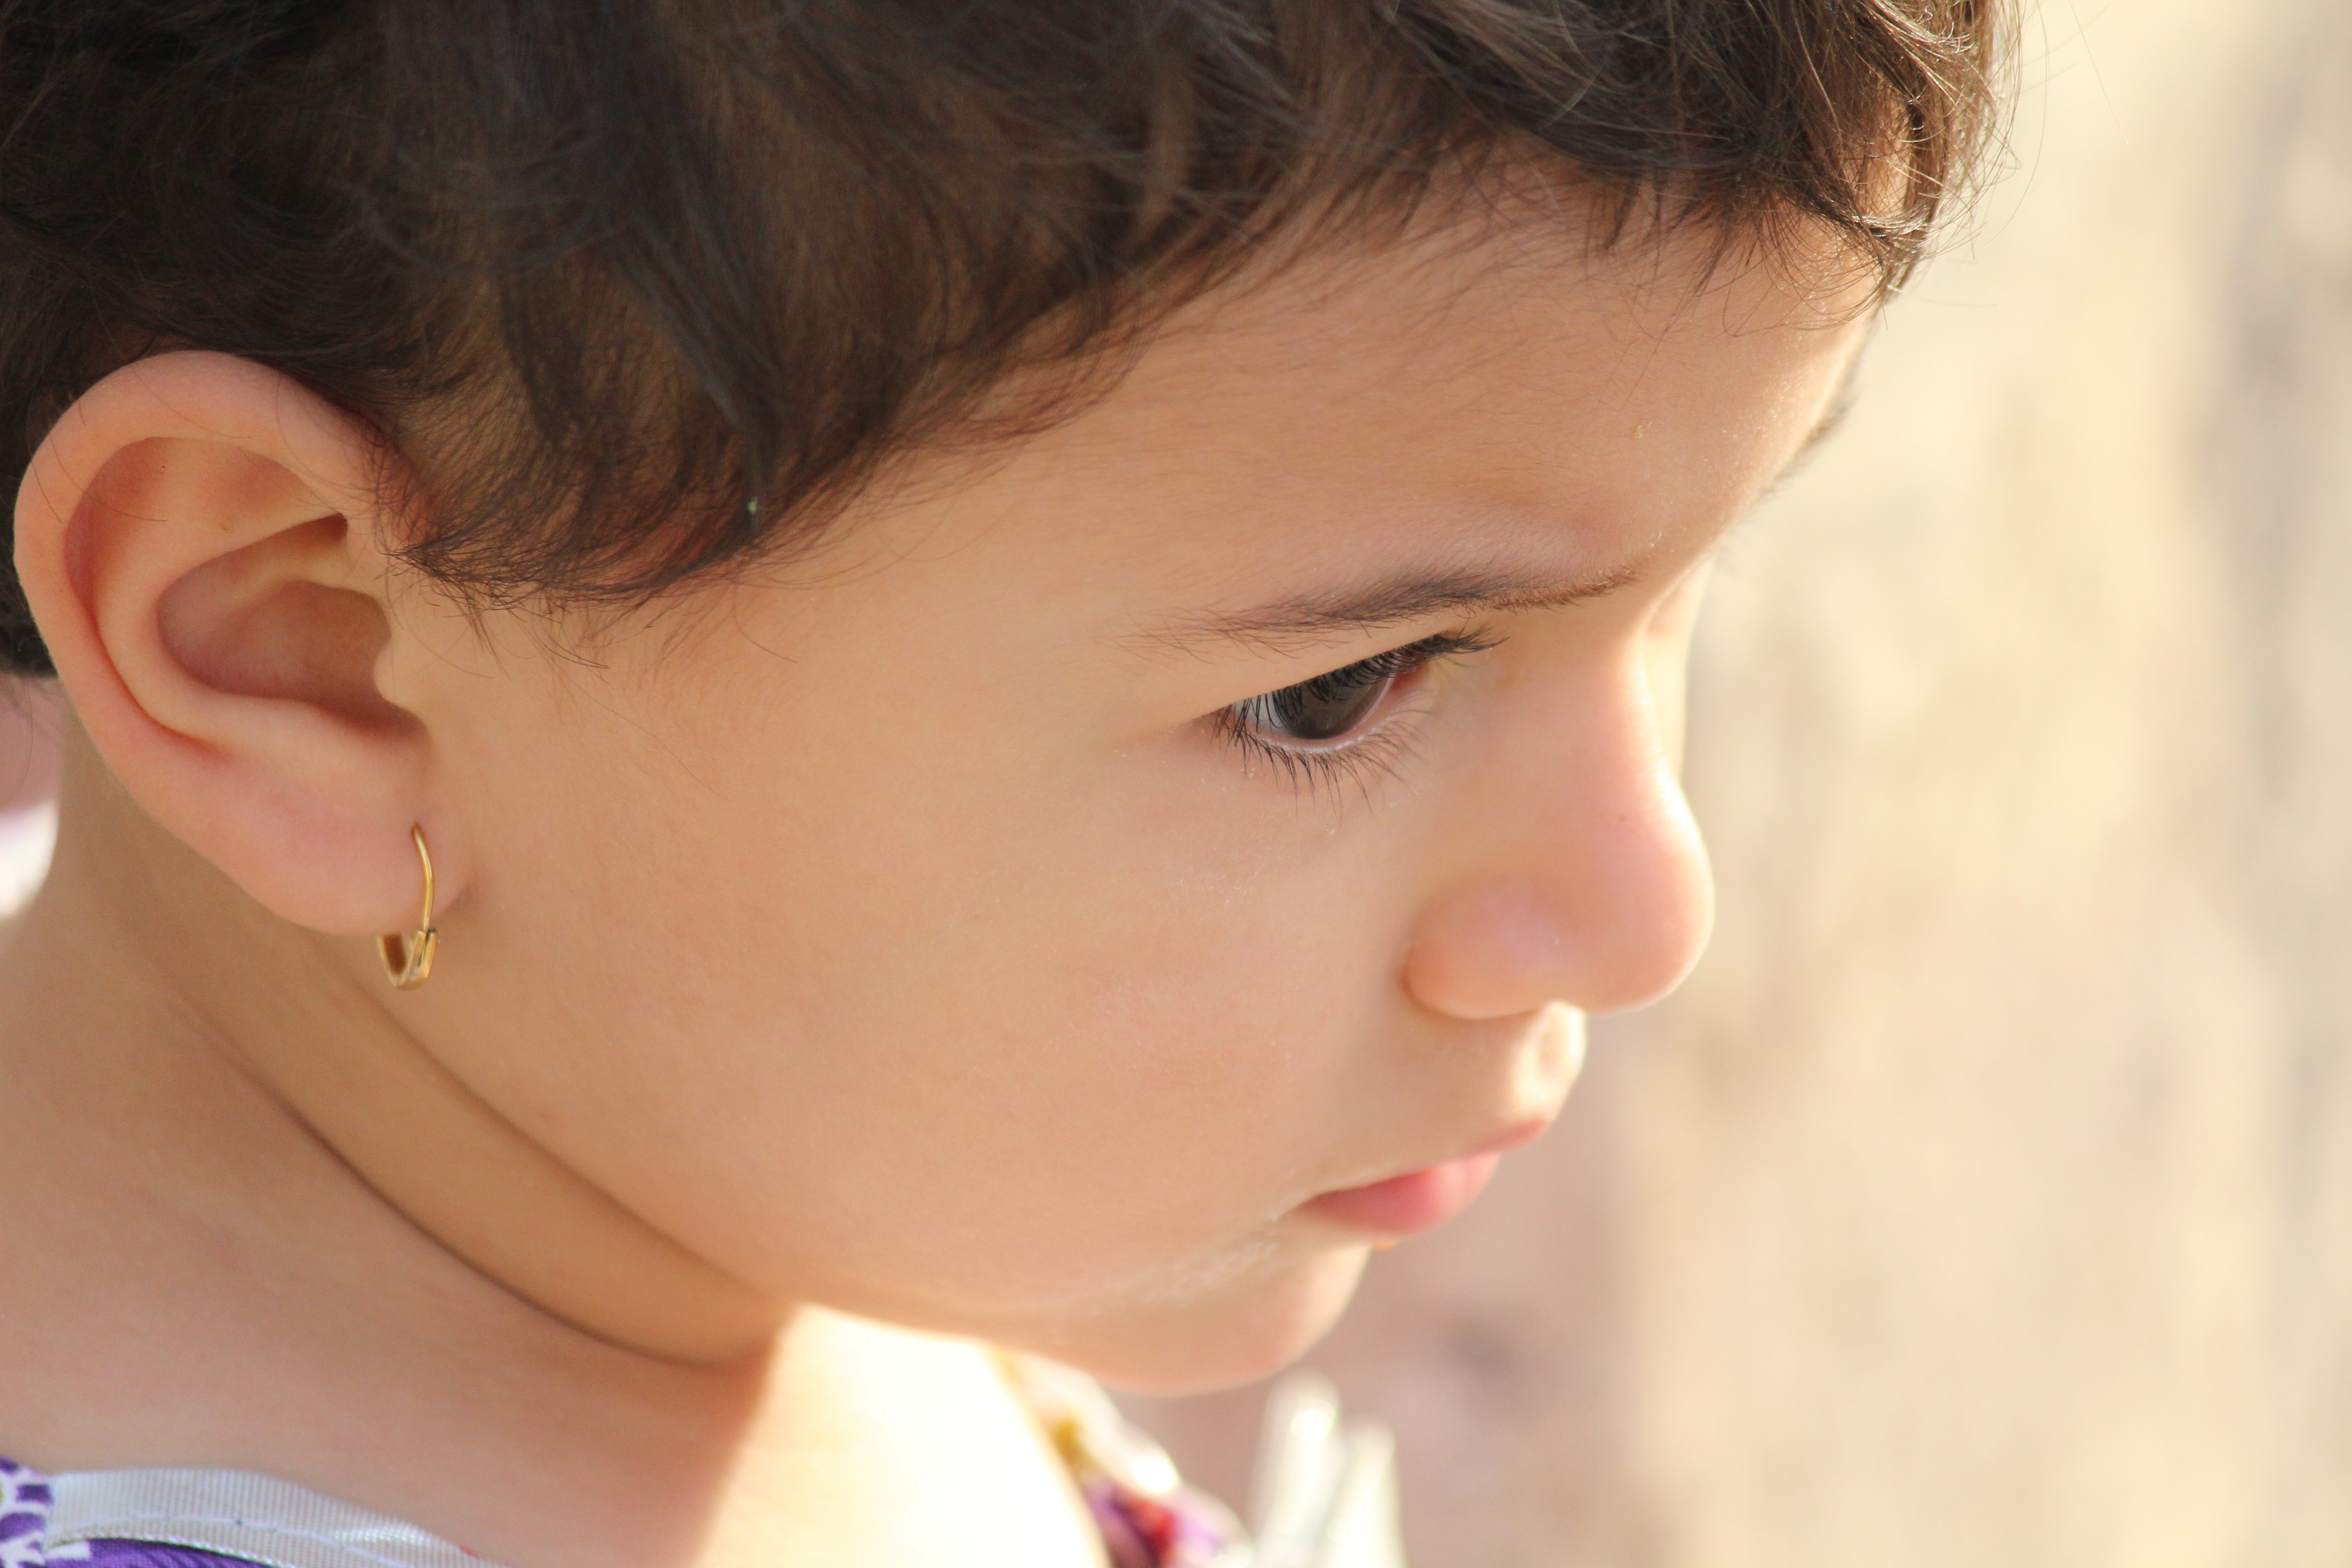
person, girl, hair, sunlight, boy, kid, cute, male, portrait, young, child, ear, facial expression, hairstyle, smile, close up, human body, face, nose, cheek, infant, toddler, eye, head, skin, organ, emotion, iraq, interaction, arab, portrait photography